Nuragic civilization

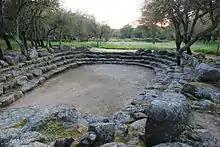
Sacred "pool" of Su Romanzesu

The Nuragic civilization was probably based on clans, each led by a chief, who resided in the complex nuraghe, with common people living in the nearby villages of stone roundhouses with straw roofs, similar to the modern "pinnettas" of the Barbagia shepherds.